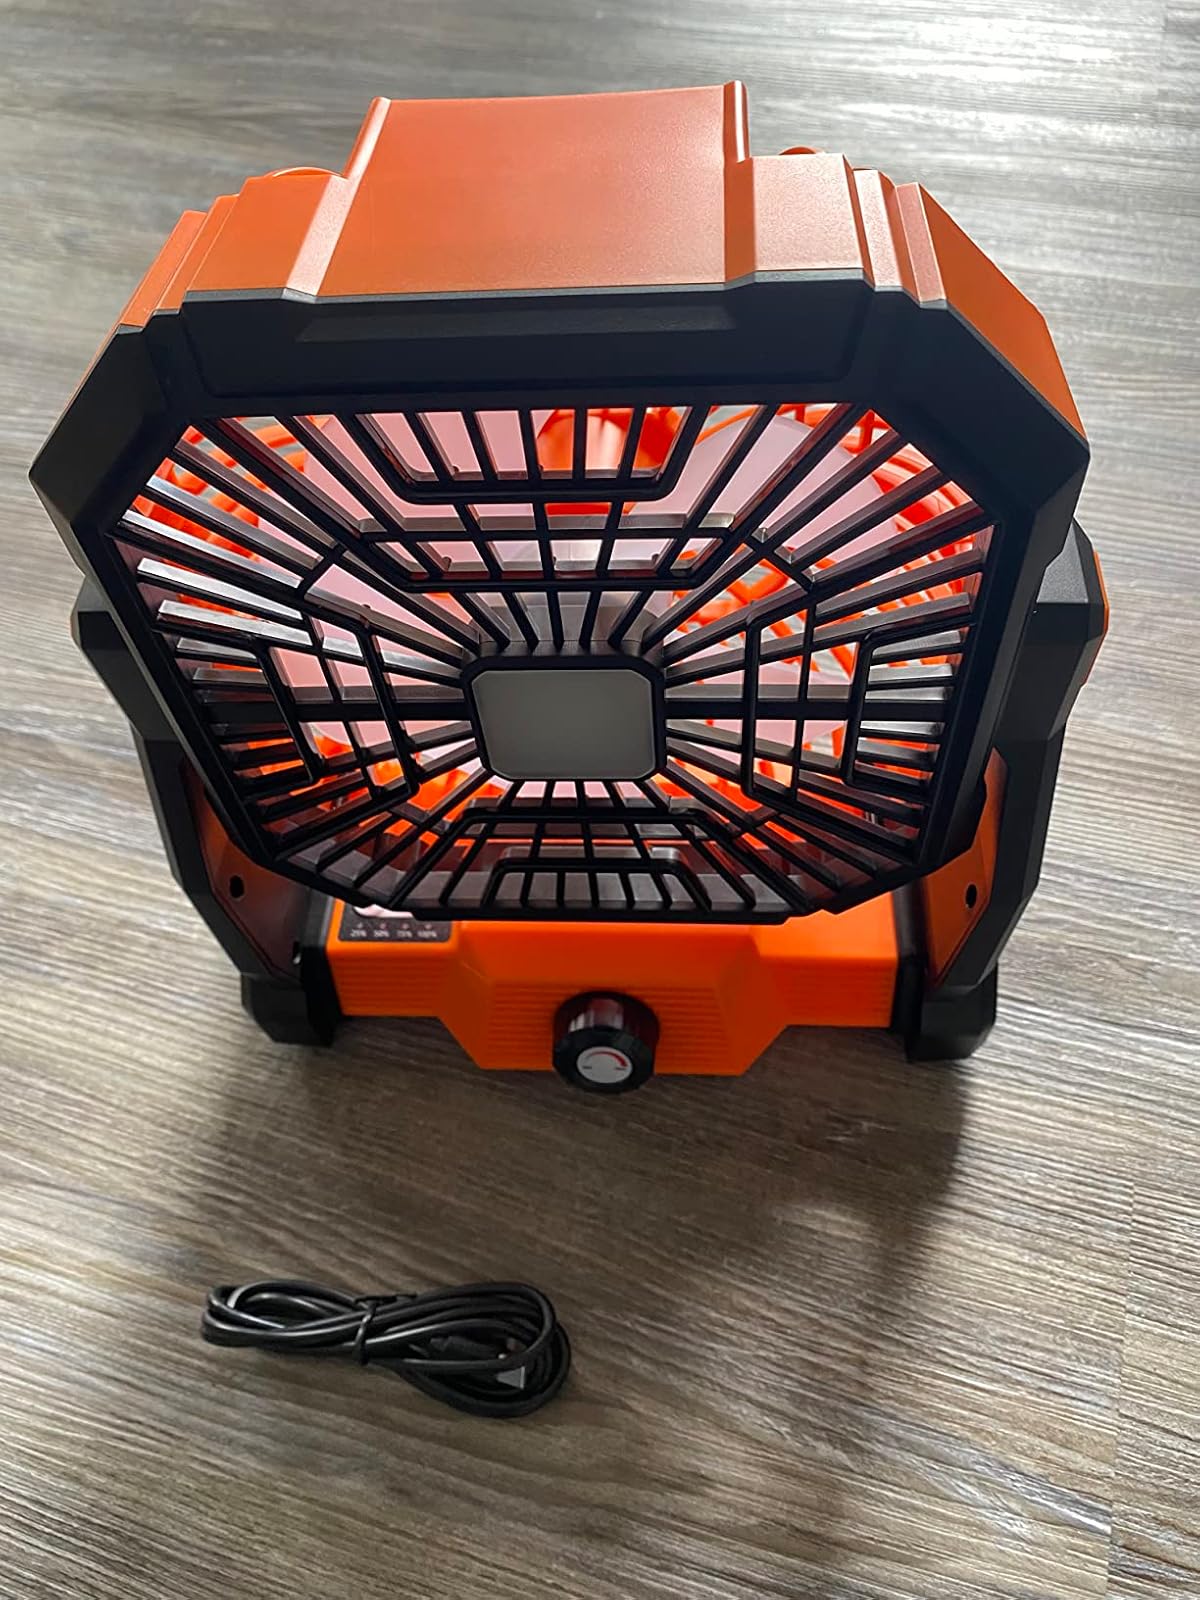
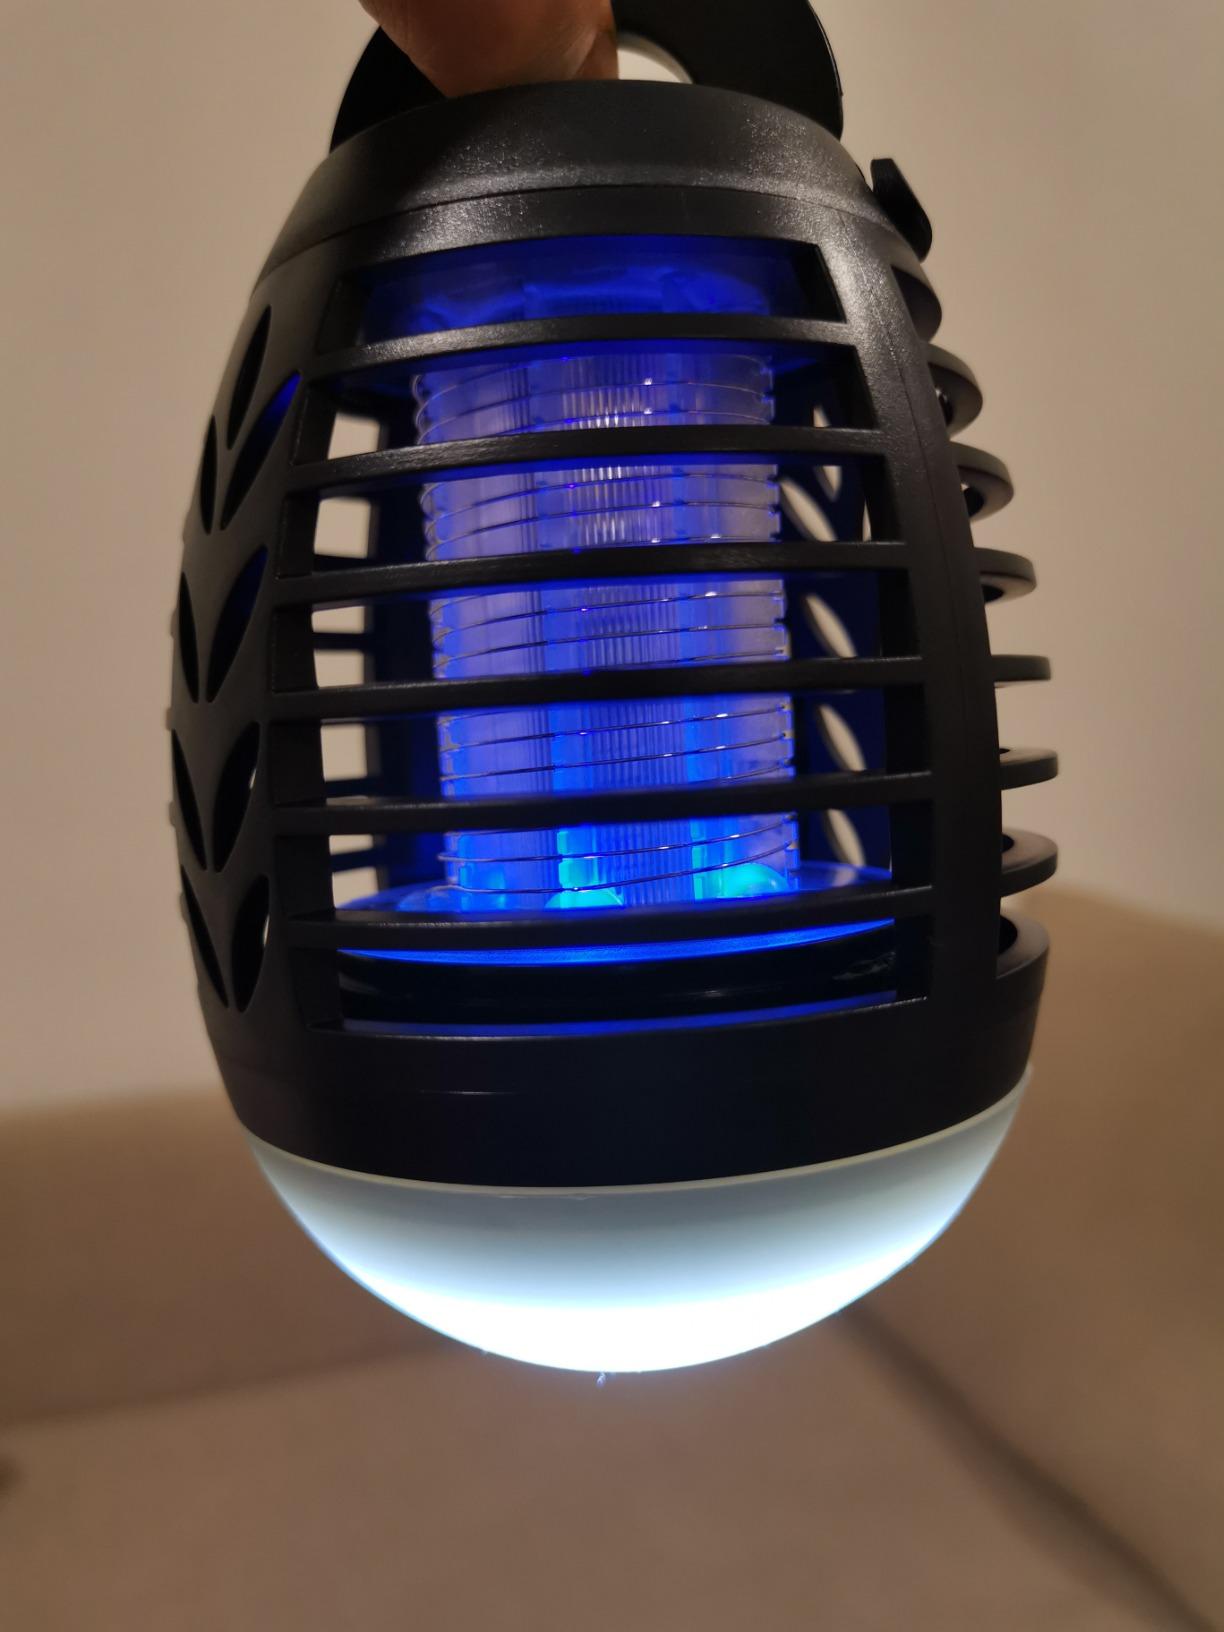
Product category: lantern
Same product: no